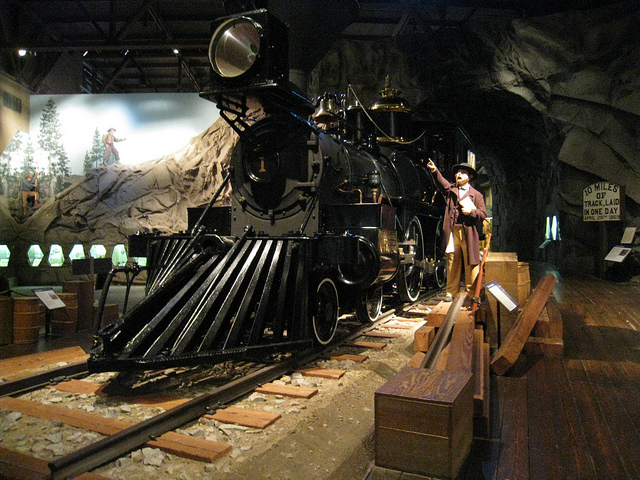
A train passing down a track in a fake setup.

A model coal train in a museum exhibition

A train on tracks sitting on display with a mannequin next to it.